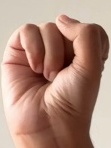
ASL sign: S